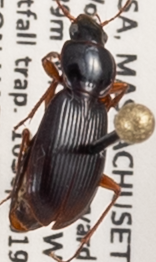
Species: Synuchus impunctatus
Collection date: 2019-09-10
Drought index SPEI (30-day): -0.344
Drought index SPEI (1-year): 1.19
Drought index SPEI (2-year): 1.69